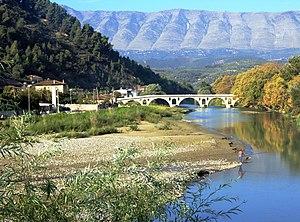
Le pont de Gorica sur la rivière Osum est un point de repère dans la ville de Berat, en Albanie.